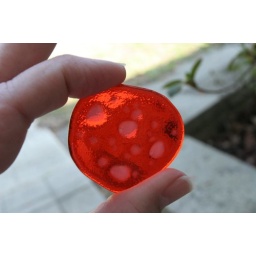
Flower center orange transparent w white spots in light